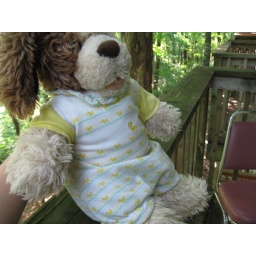
anna's toy on the balcony of our suite in spring house in, in northern indiana.